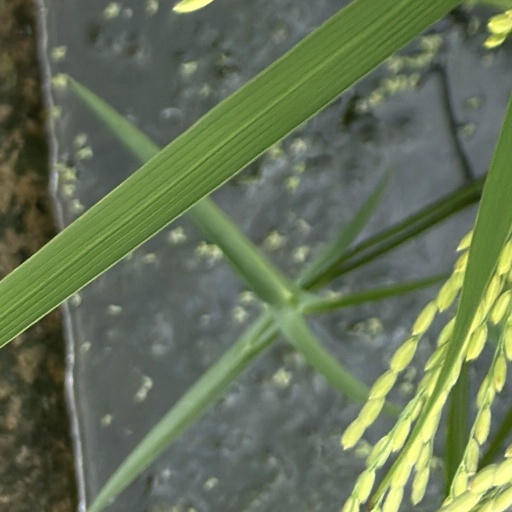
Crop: rice